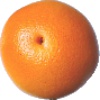
Label: Grapefruit Pink 1